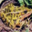
Label: frog